Daniel Brailovsky

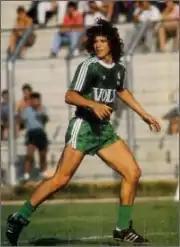
Brailovsky playing for Maccabi Haifa

Daniel Alberto Brailovsky Poliak (sometimes spelled Brailovski, born November 18, 1958) is a former professional footballer and manager.